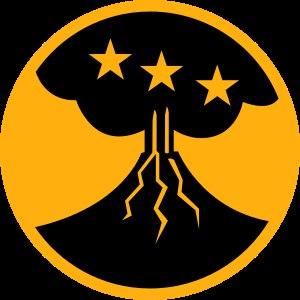
Le 1ᵉʳ régiment d'infanterie philippin est un ancien régiment d'infanterie de l'Armée de terre américaine composé exclusivement de Philippino-Américains et d'anciens soldats philippins de la bataille des Philippines, préalablement formés et entrainés au camp San Luis Obispo, en Californie. À l'origine simple bataillon, il a été élevé au rang de régiment le 13 juillet 1942. Il a été dissous le 10 avril 1946.